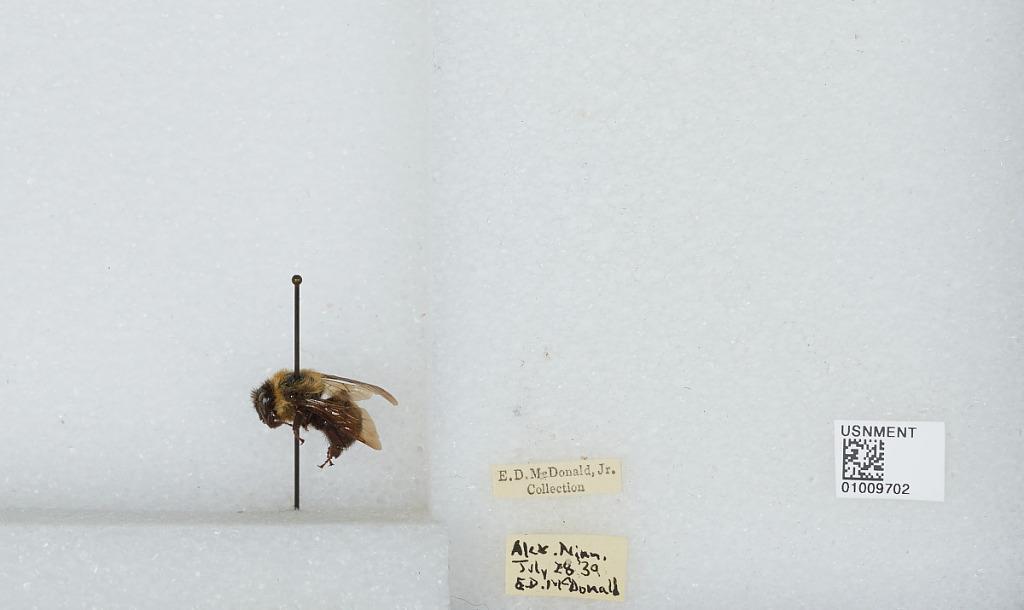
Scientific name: Bombus (Separatobombus) griseocollis (De Geer)
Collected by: E. McDonald
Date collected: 1939-7-28
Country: United States
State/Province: Minnesota
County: Douglas
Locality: Alexandria
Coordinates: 45.8853, -95.3772